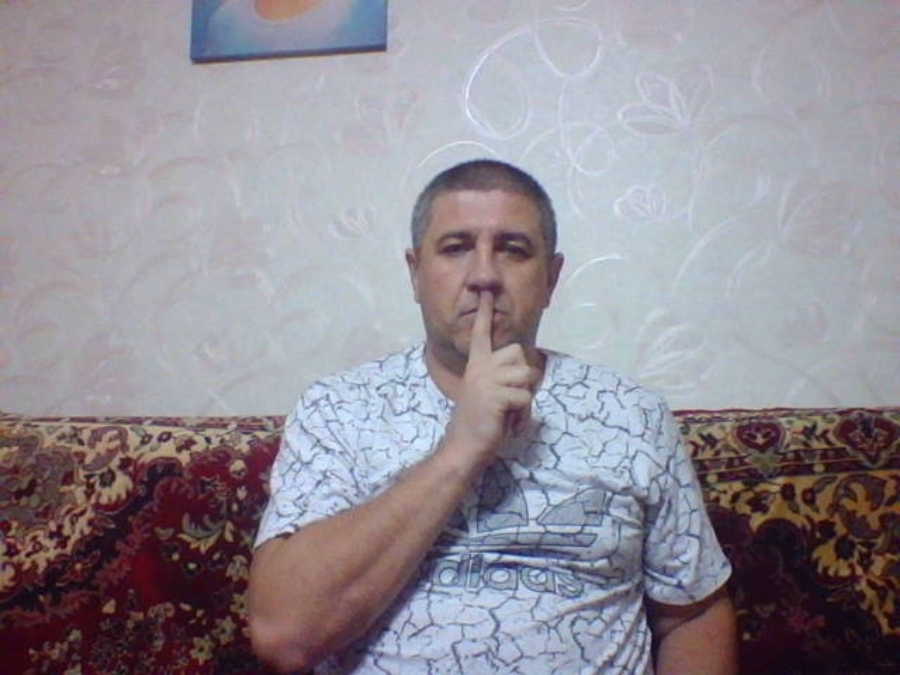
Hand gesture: mute